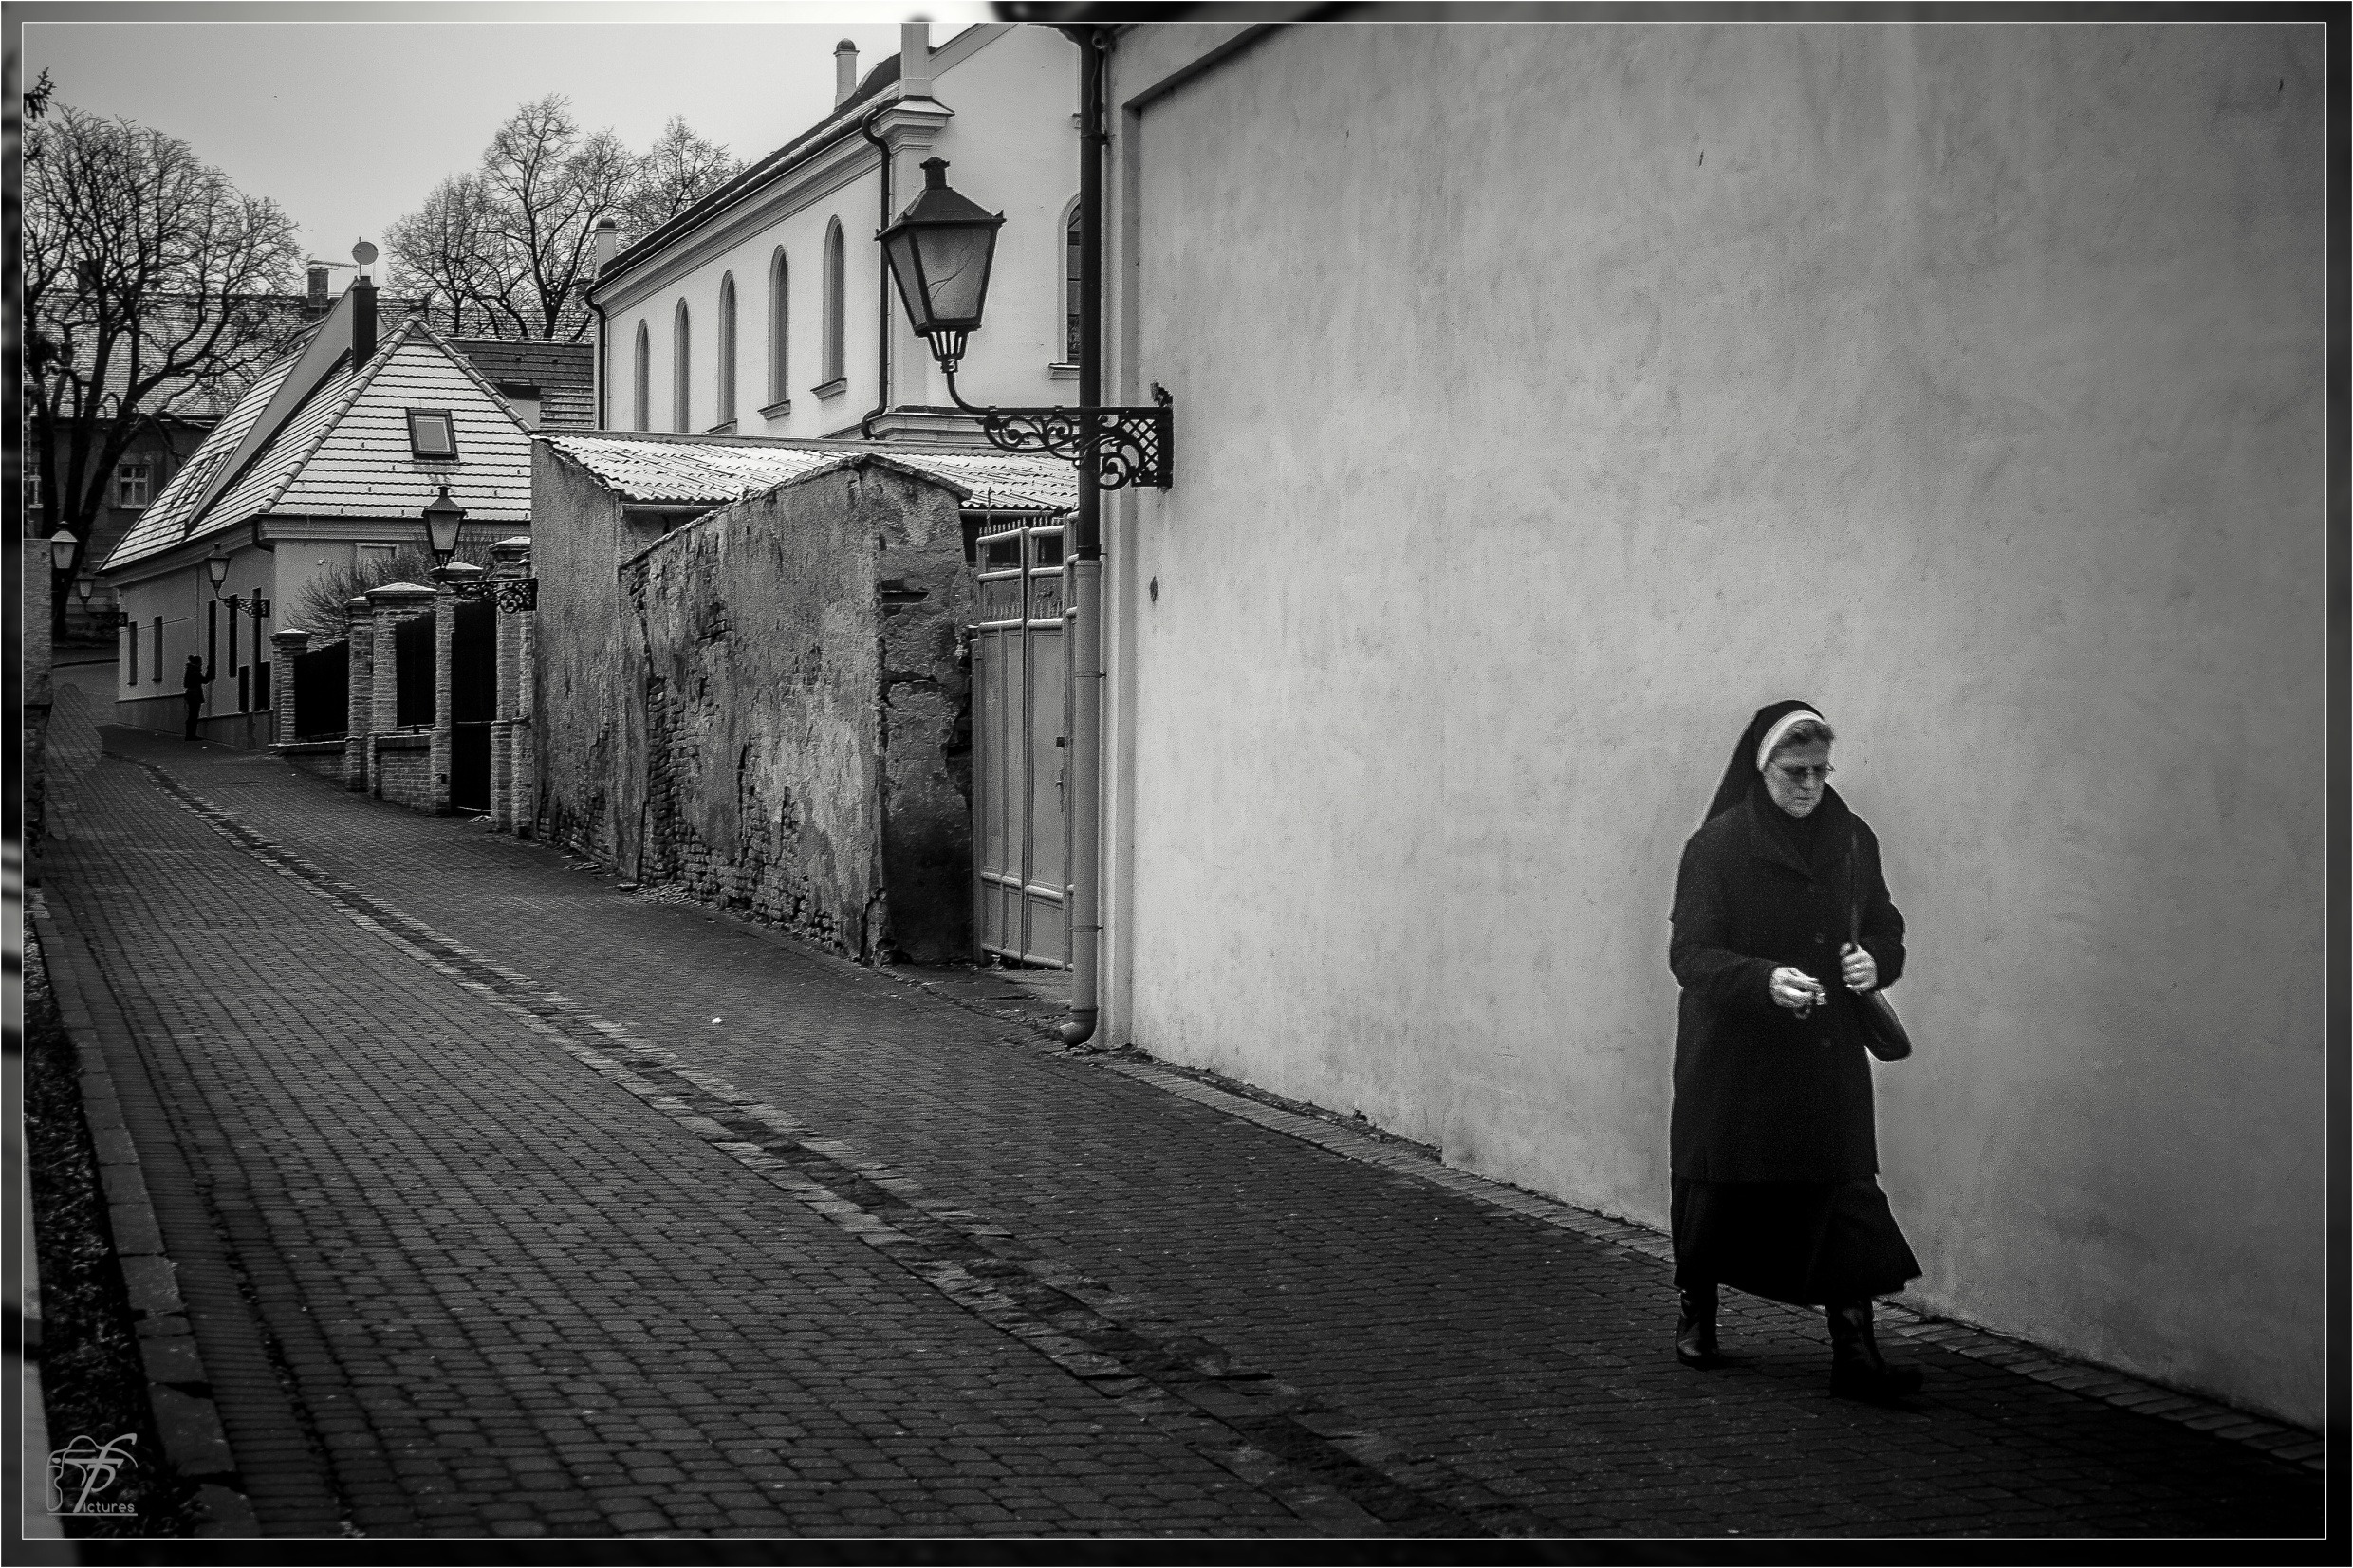
black and white, architecture, road, white, street, photography, town, building, alley, city, color, darkness, church, black, monochrome, infrastructure, squares, photograph, snapshot, image, shape, monochrome photography, film noir